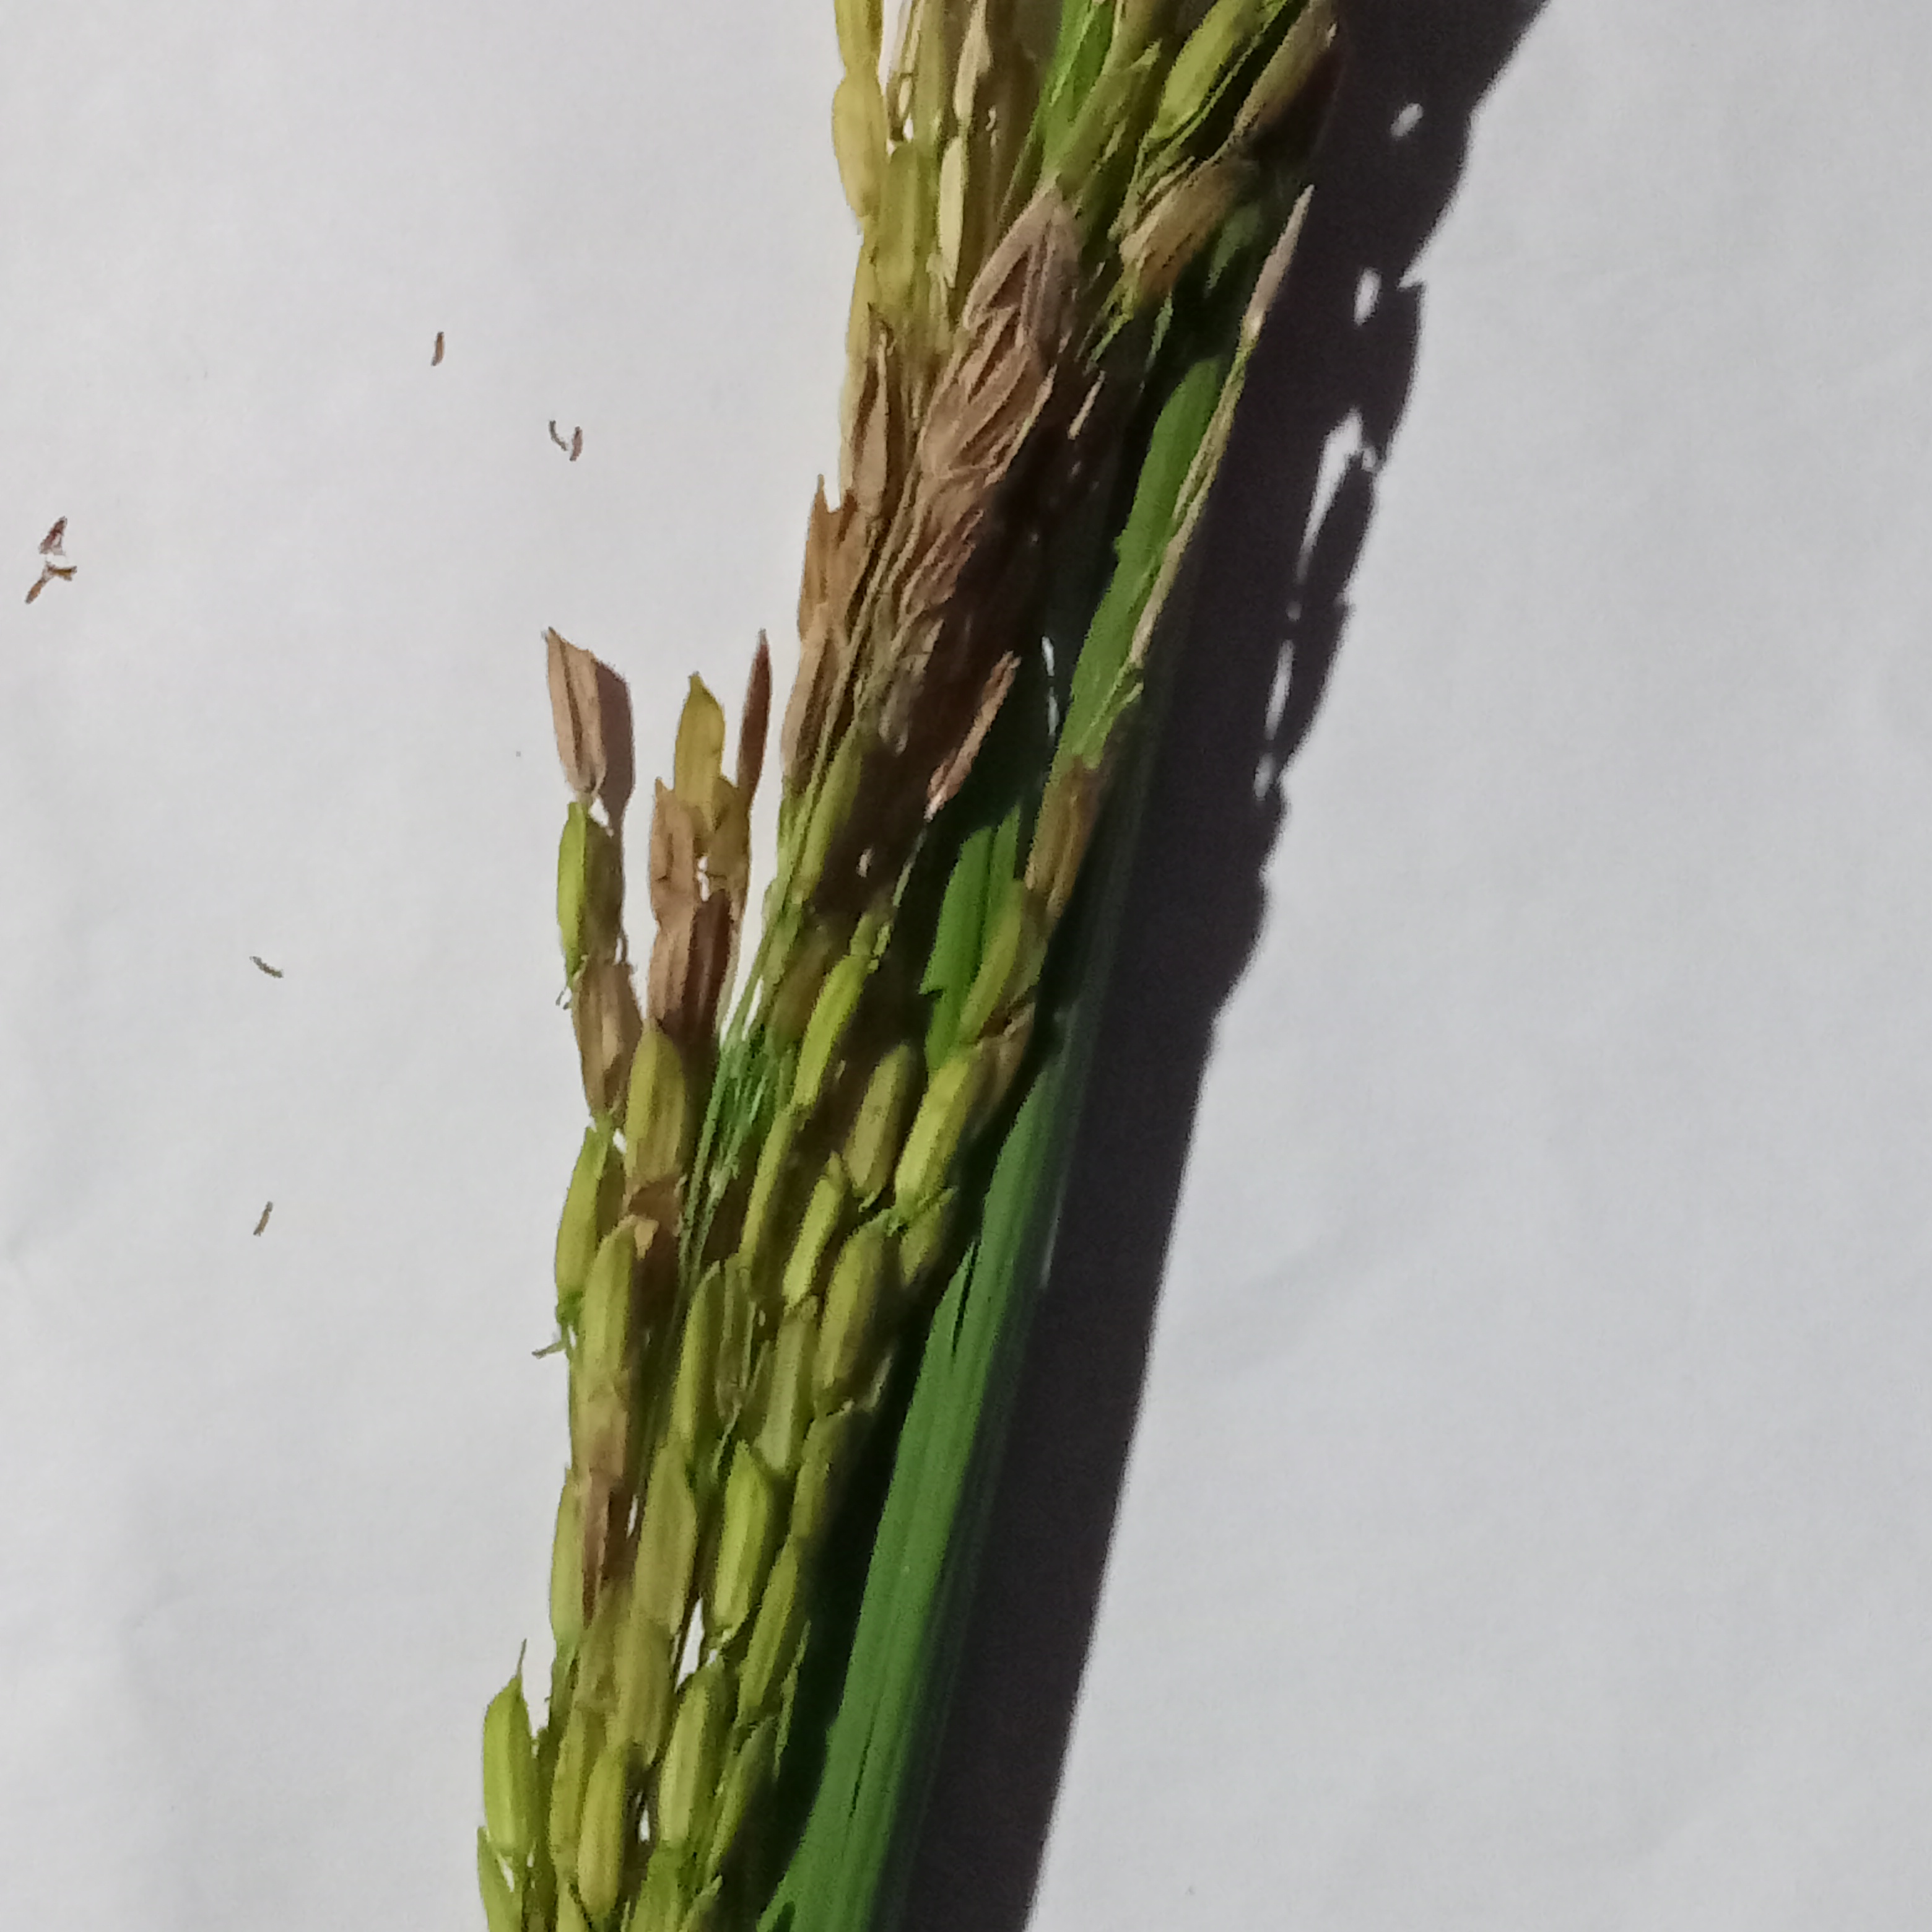
Nhãn: Bệnh Đạo ôn lá và cổ bông (Rice leaf and neck blast)